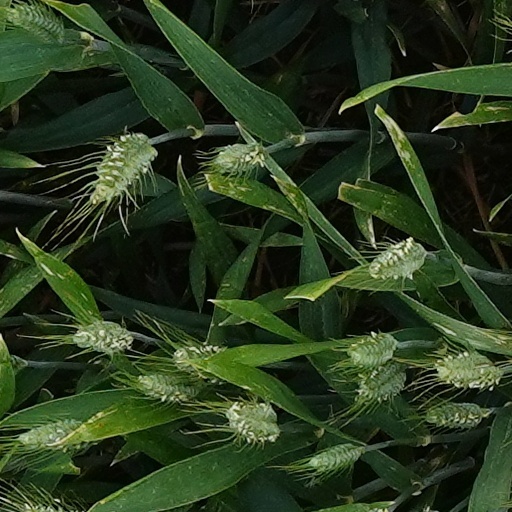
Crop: wheat